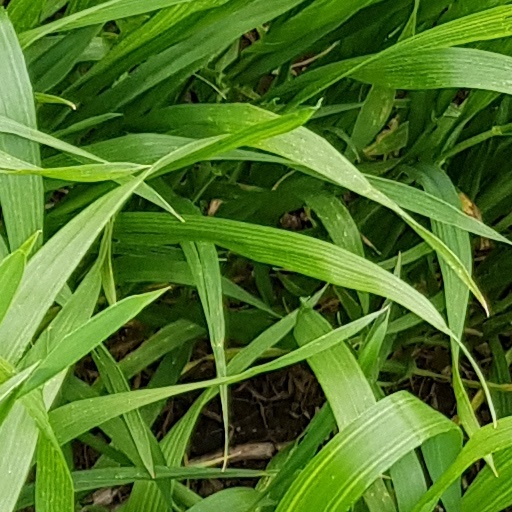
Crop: wheat